America a Prophecy

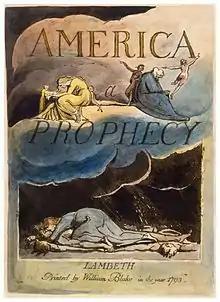
Title page of "America a Prophecy", copy A (printed 1793), collection the Morgan Library

America a Prophecy is a 1793 prophetic book by the English poet and illustrator William Blake. It is engraved on eighteen plates, and survives in fourteen known copies. It is the first of Blake's "Continental prophecies".